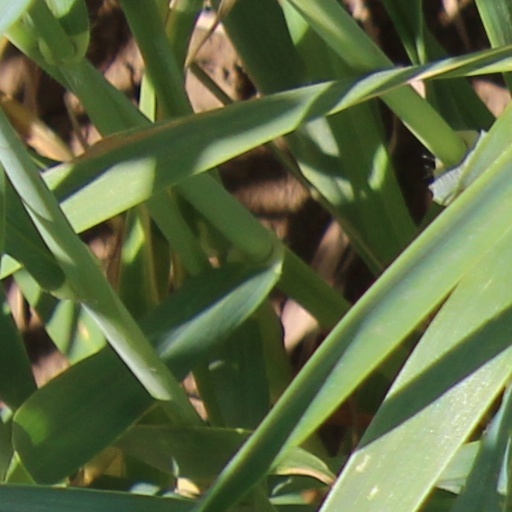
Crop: wheat